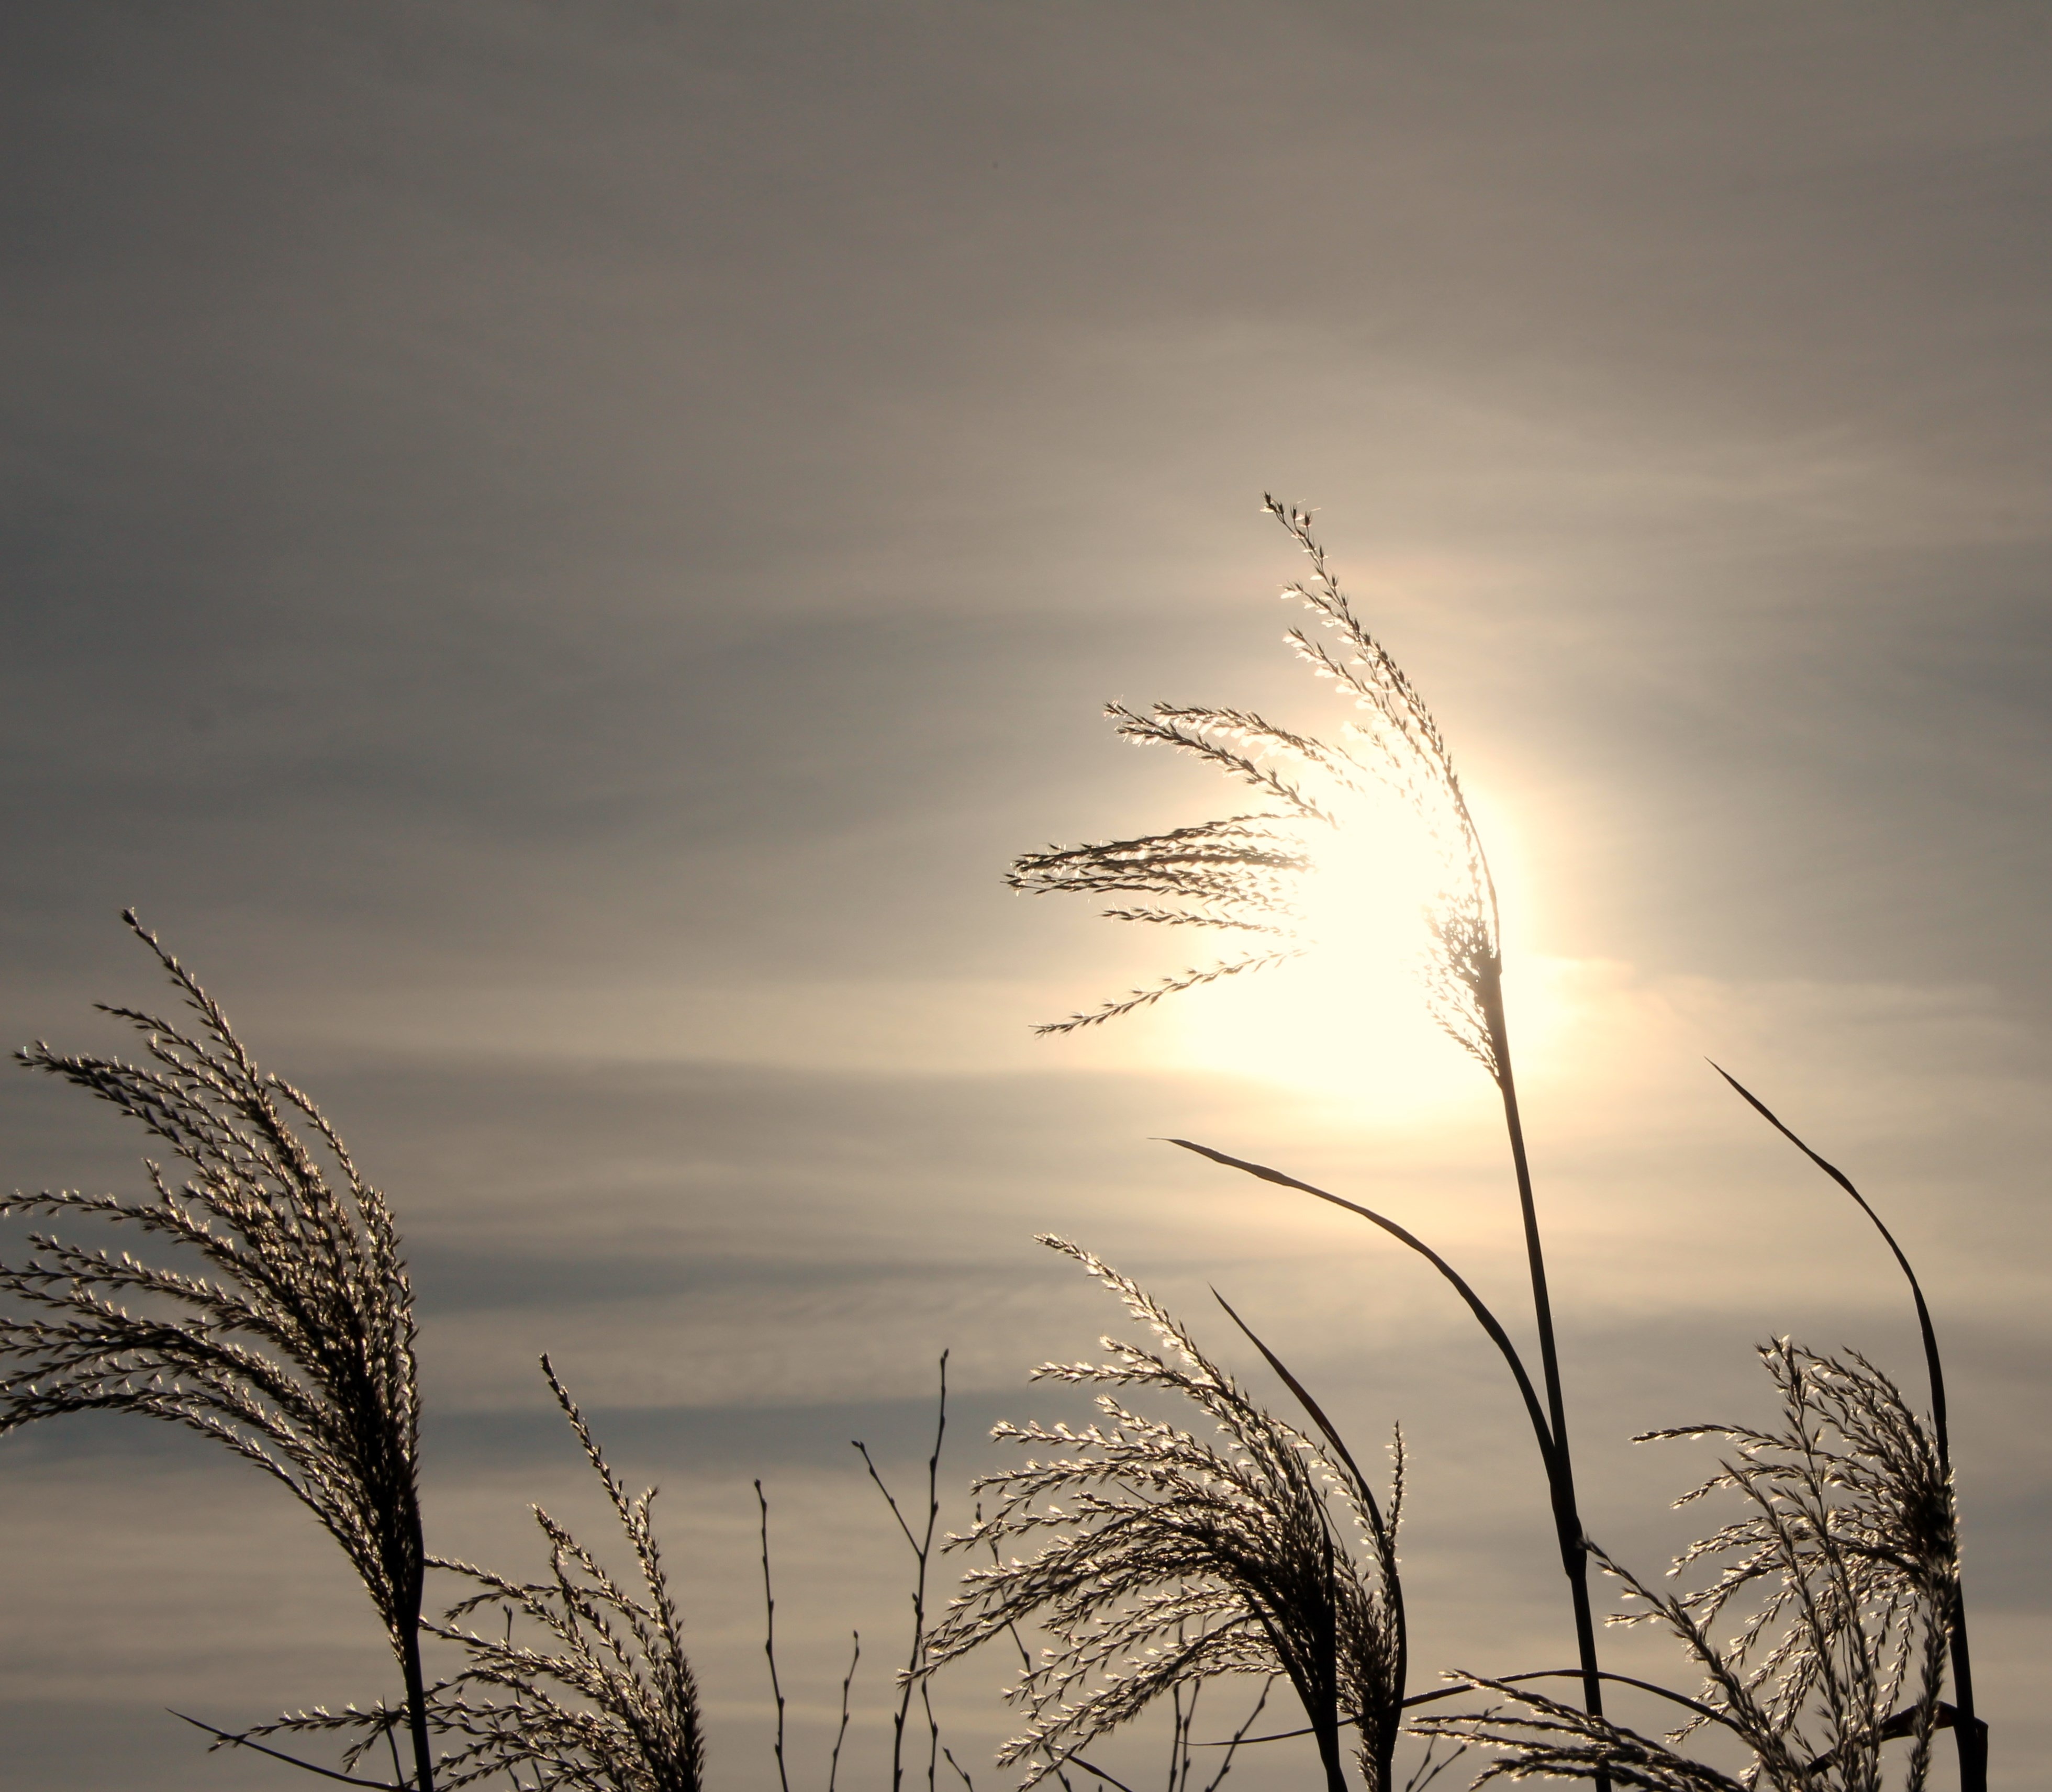
tree, nature, grass, horizon, branch, cold, winter, cloud, plant, sky, sun, sunrise, sunset, field, prairie, sunlight, morning, wind, dawn, reed, dusk, evening, wintry, back light, atmospheric phenomenon, grass family, woody plant